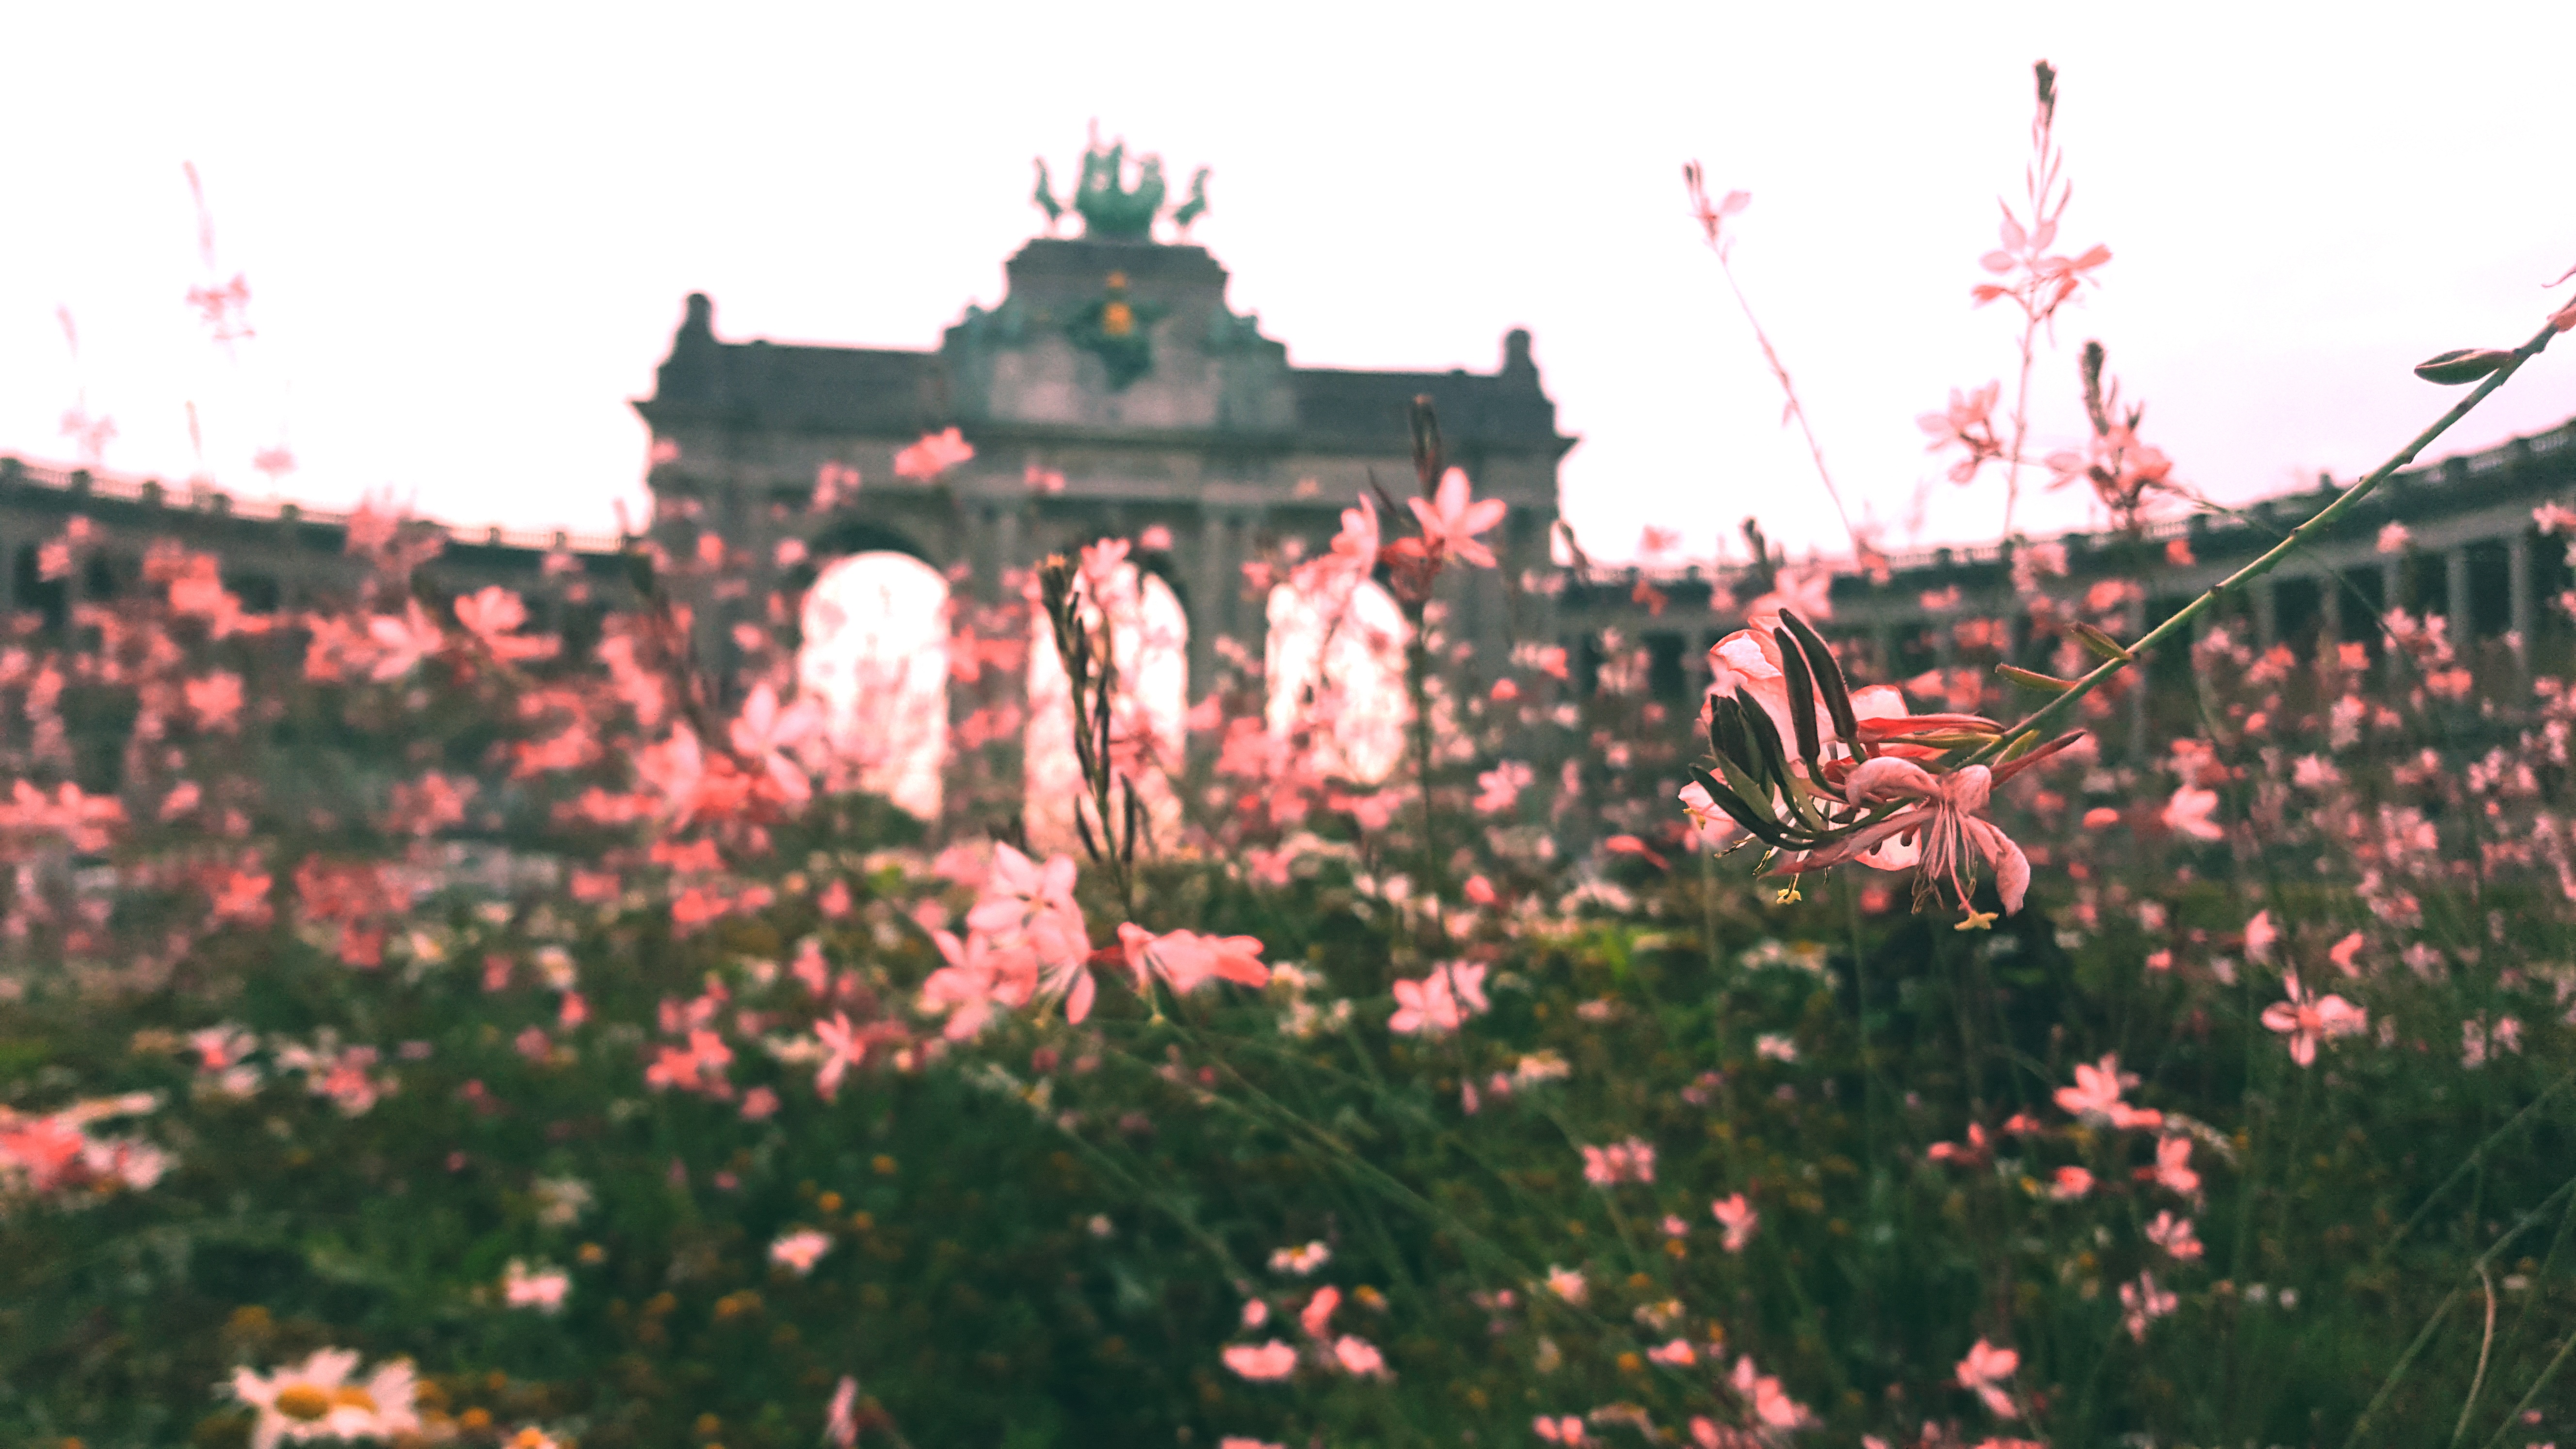
plant, flower, flowering plant